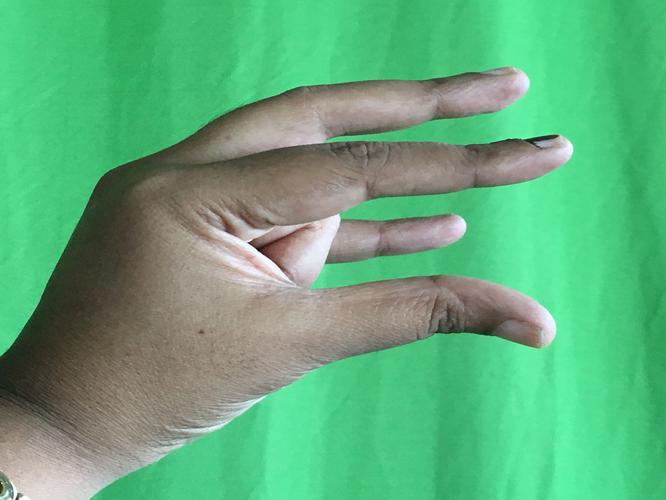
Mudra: Kangulam
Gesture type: single_hand